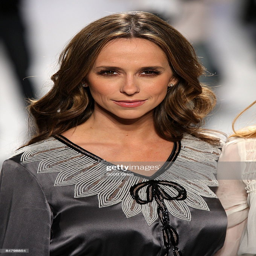
actor attends the fashion show during fashion week in the salon .